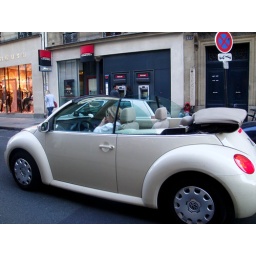
white rose in car